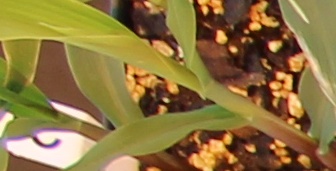
Label: Corn